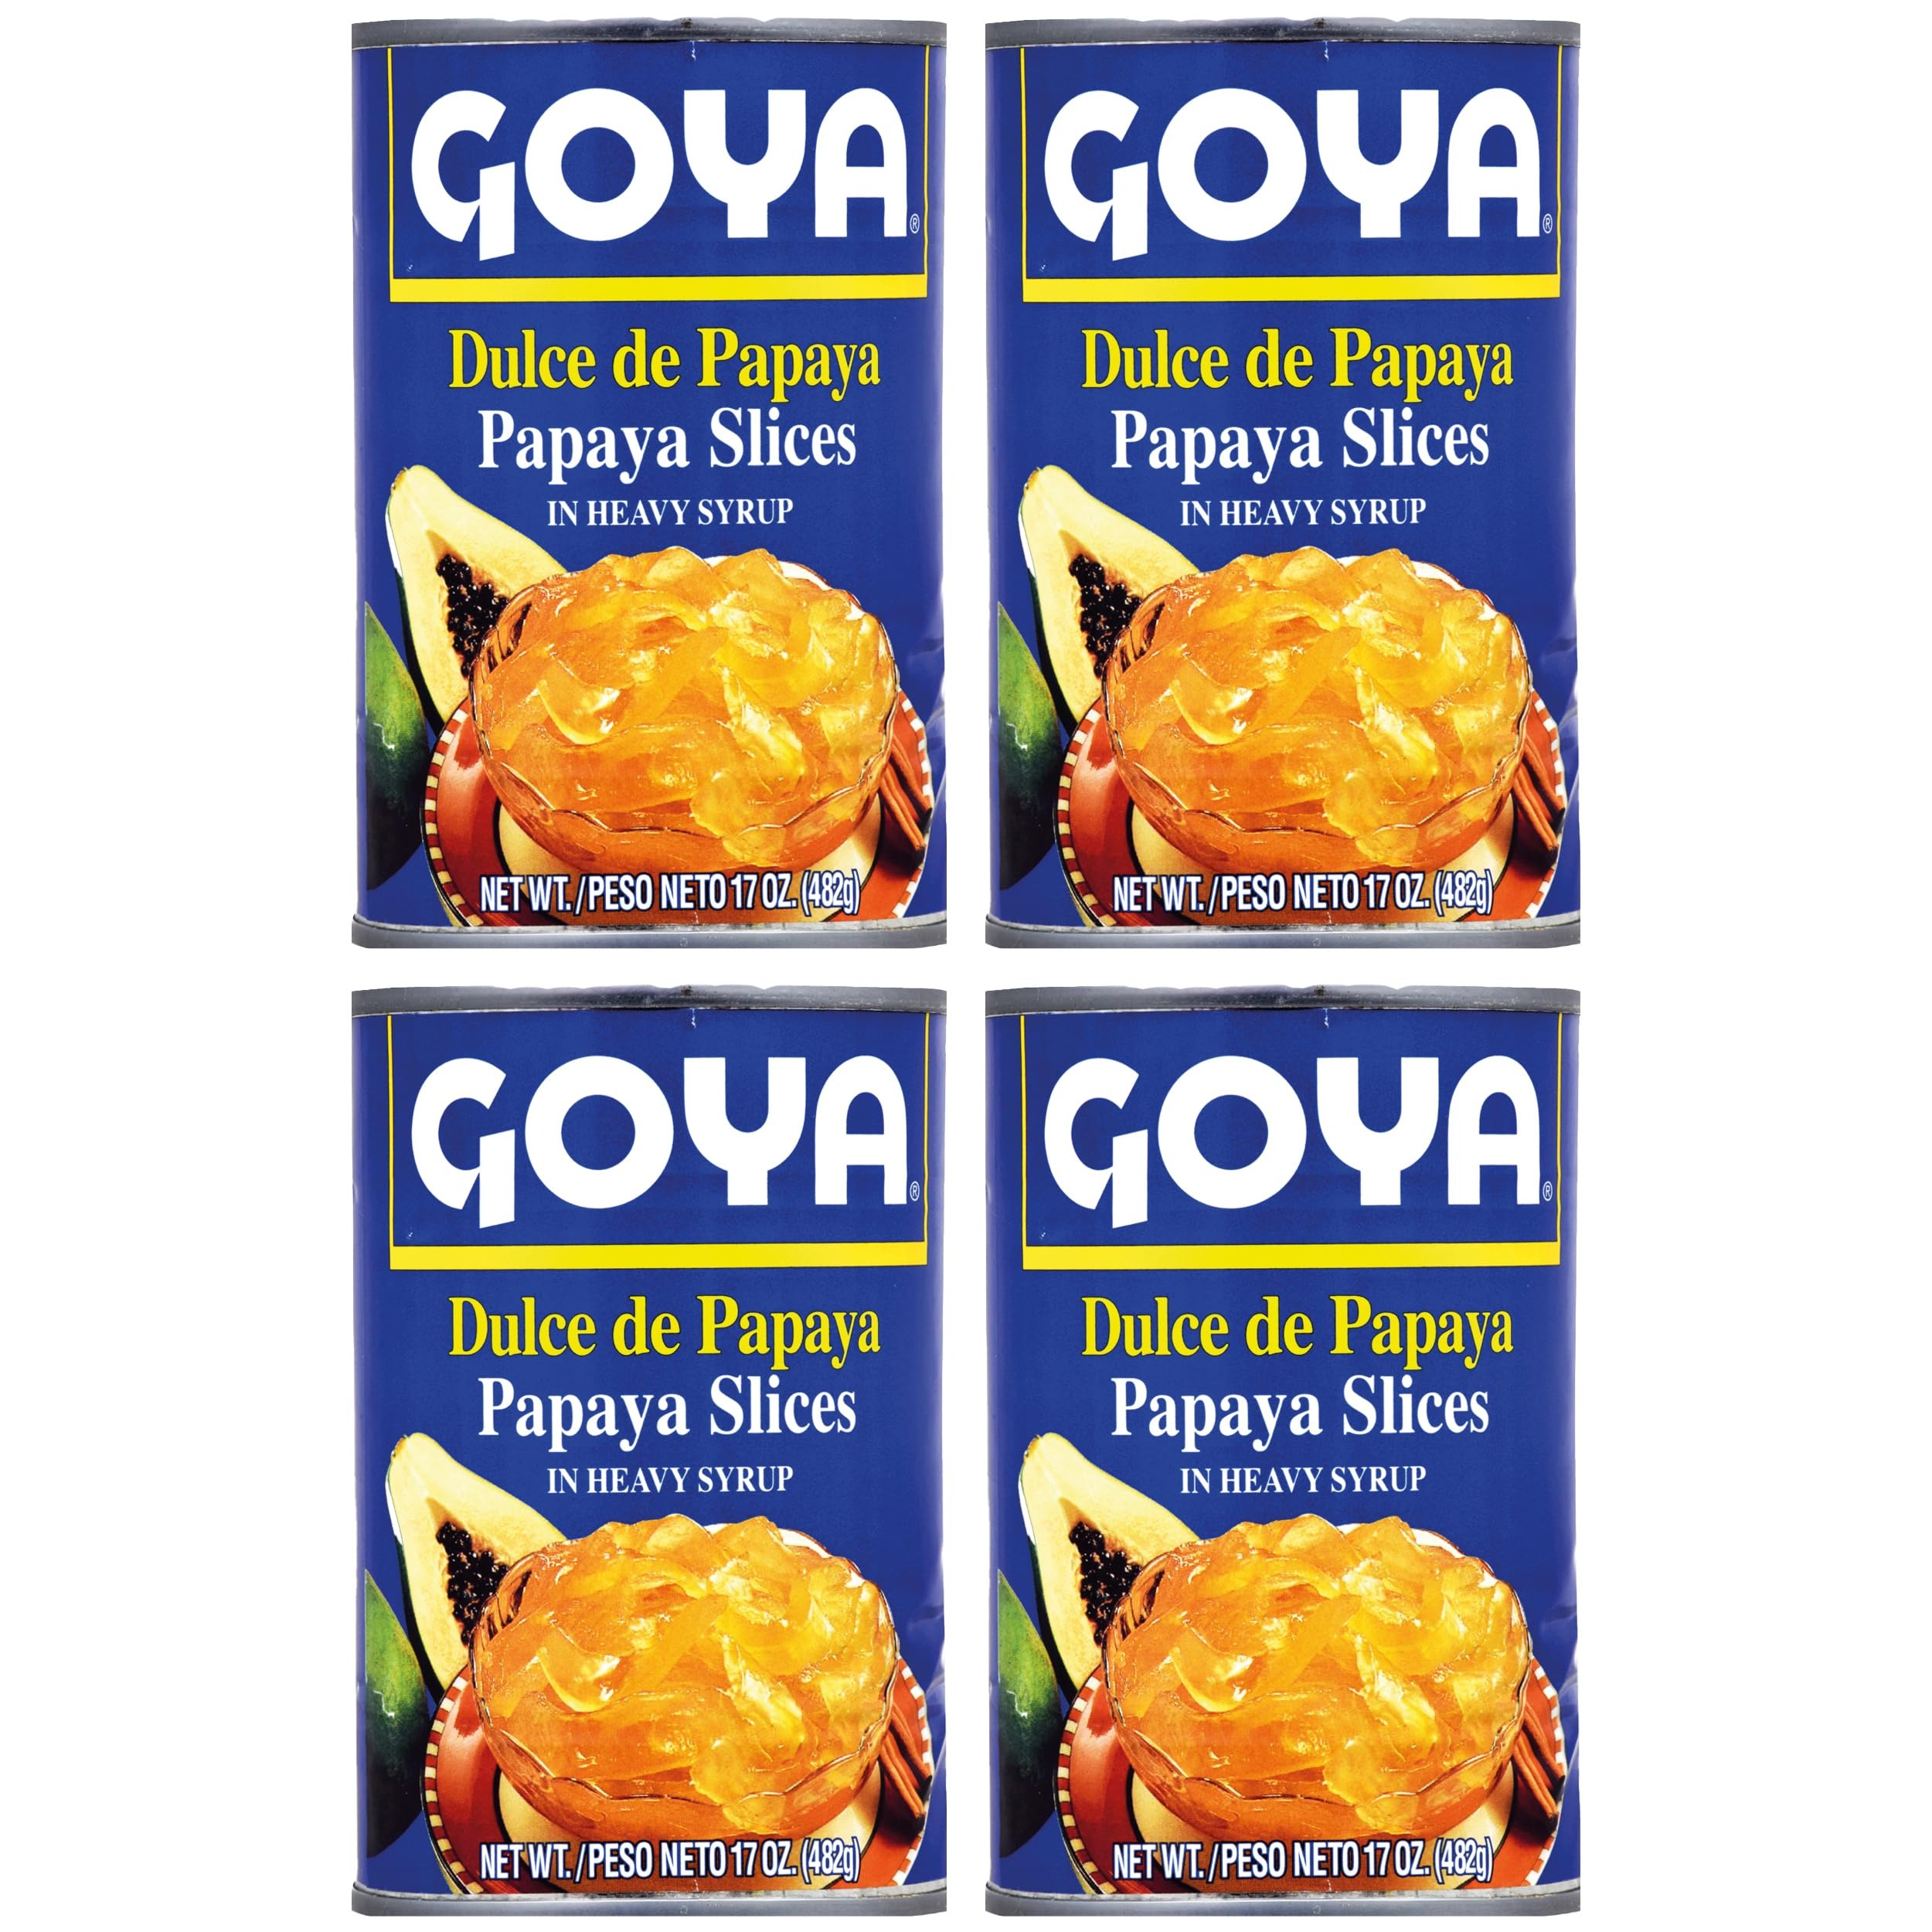
Item Name: Dulce de Papaya by Goya, Canned Fruit Snack and Spread, Sweet Papaya Preserve, Authentic Latin Flavor, Easy-to-Use Topping, 4-Pack, 17oz. Cans
Bullet Point 1: DULCE DE PAPAYA: Experience the vibrant taste of Dulce de Papaya! This sweet and tangy papaya preserve brings an authentic Latin touch to your kitchen. With its smooth texture and tropical fruit flavor, it’s perfect as a snack on its own or as a spread, topping, or ingredient in various dishes.
Bullet Point 2: TROPICAL CAN FRUIT SPREAD: Known for its rich, fruity taste, Dulce de Papaya is a beloved treat in Latin cuisine. Ideal for spreading on toast, pancakes, or waffles, it adds a delightful tropical twist to your breakfast or snack time. It can also be used to elevate desserts or as a topping for yogurt and ice cream.
Bullet Point 3: SWEET & DELICIOUS: Our Dulce de Papaya offers a deliciously sweet and fruity experience, capturing the essence of ripe papaya. It’s perfect for those who love tropical flavors and want to add a bit of sweetness to their meals or snacks.
Bullet Point 4: VERSATILE & CONVENIENT: For those looking to incorporate the flavors of Latin cuisine into their everyday cooking, this convenient papaya preserve is a must-have. Whether you’re using it as a topping, ingredient, or a sweet treat, Dulce de Papaya is sure to bring a touch of the tropics to your table.
Bullet Point 5: GOYA FOODS: Goya Foods remains firm in its goal of being the brand of choice for authentic Latin cuisine while retaining its family-oriented approach to its consumers and its roots in the culinary traditions of Hispanic communities throughout the world. If it's Goya... it has to be good!
Product Description: Goya Dulce de Papaya is a delicious and versatile tropical fruit preserve that brings the authentic taste of ripe papaya to your table. This smooth and sweet papaya spread is perfect for spreading on toast, topping pancakes or waffles, or adding to desserts and snacks. With its rich, fruity flavor and easy-to-use format, Dulce de Papaya is a great way to enjoy a touch of Latin cuisine in your everyday meals. Whether you’re indulging in a sweet treat or adding a unique twist to your dishes, Goya Dulce de Papaya is a must-have for any kitchen. If it’s Goya…it has to be good!
Value: 4.0
Unit: Count

Price: 24.99